Plaisance, Dordogne

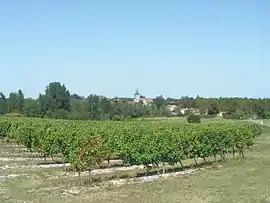
A general view of Eyrenville in Plaisance

Plaisance is a commune in the Dordogne department in Nouvelle-Aquitaine in southwestern France. It was created in 1973 by the merger of three former communes: Madacou, Eyrenville and Falgueyrat.